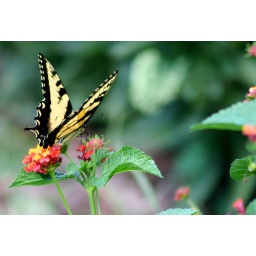
A butterfly I just happened to catch sitting on a plant as I was walking in the door one afternoon.